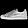
Label: Sneaker